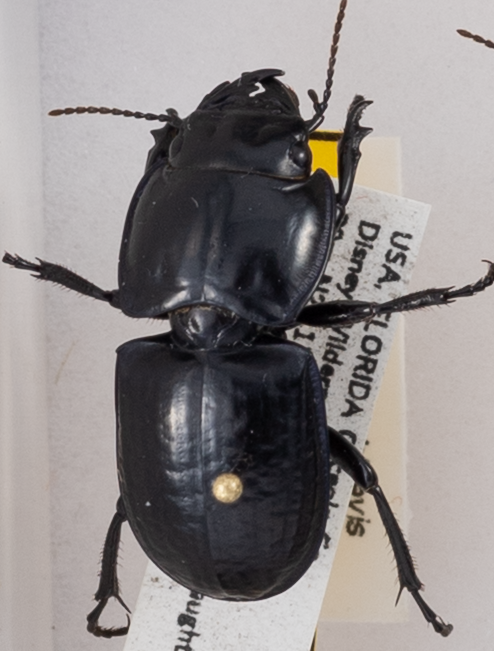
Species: Pasimachus sublaevis
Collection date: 2018-04-10
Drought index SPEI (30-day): -0.71
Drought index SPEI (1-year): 0.47
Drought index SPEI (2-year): -0.03